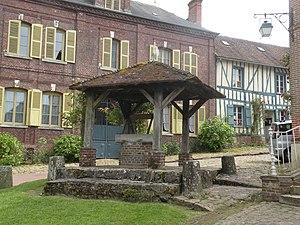
Gerberoy
Un certain nombre d'œuvres cinématographiques et télévisuelles ont été tournés dans le département de l'Oise.